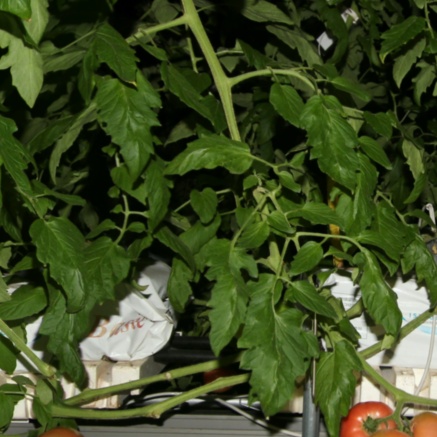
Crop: tomato